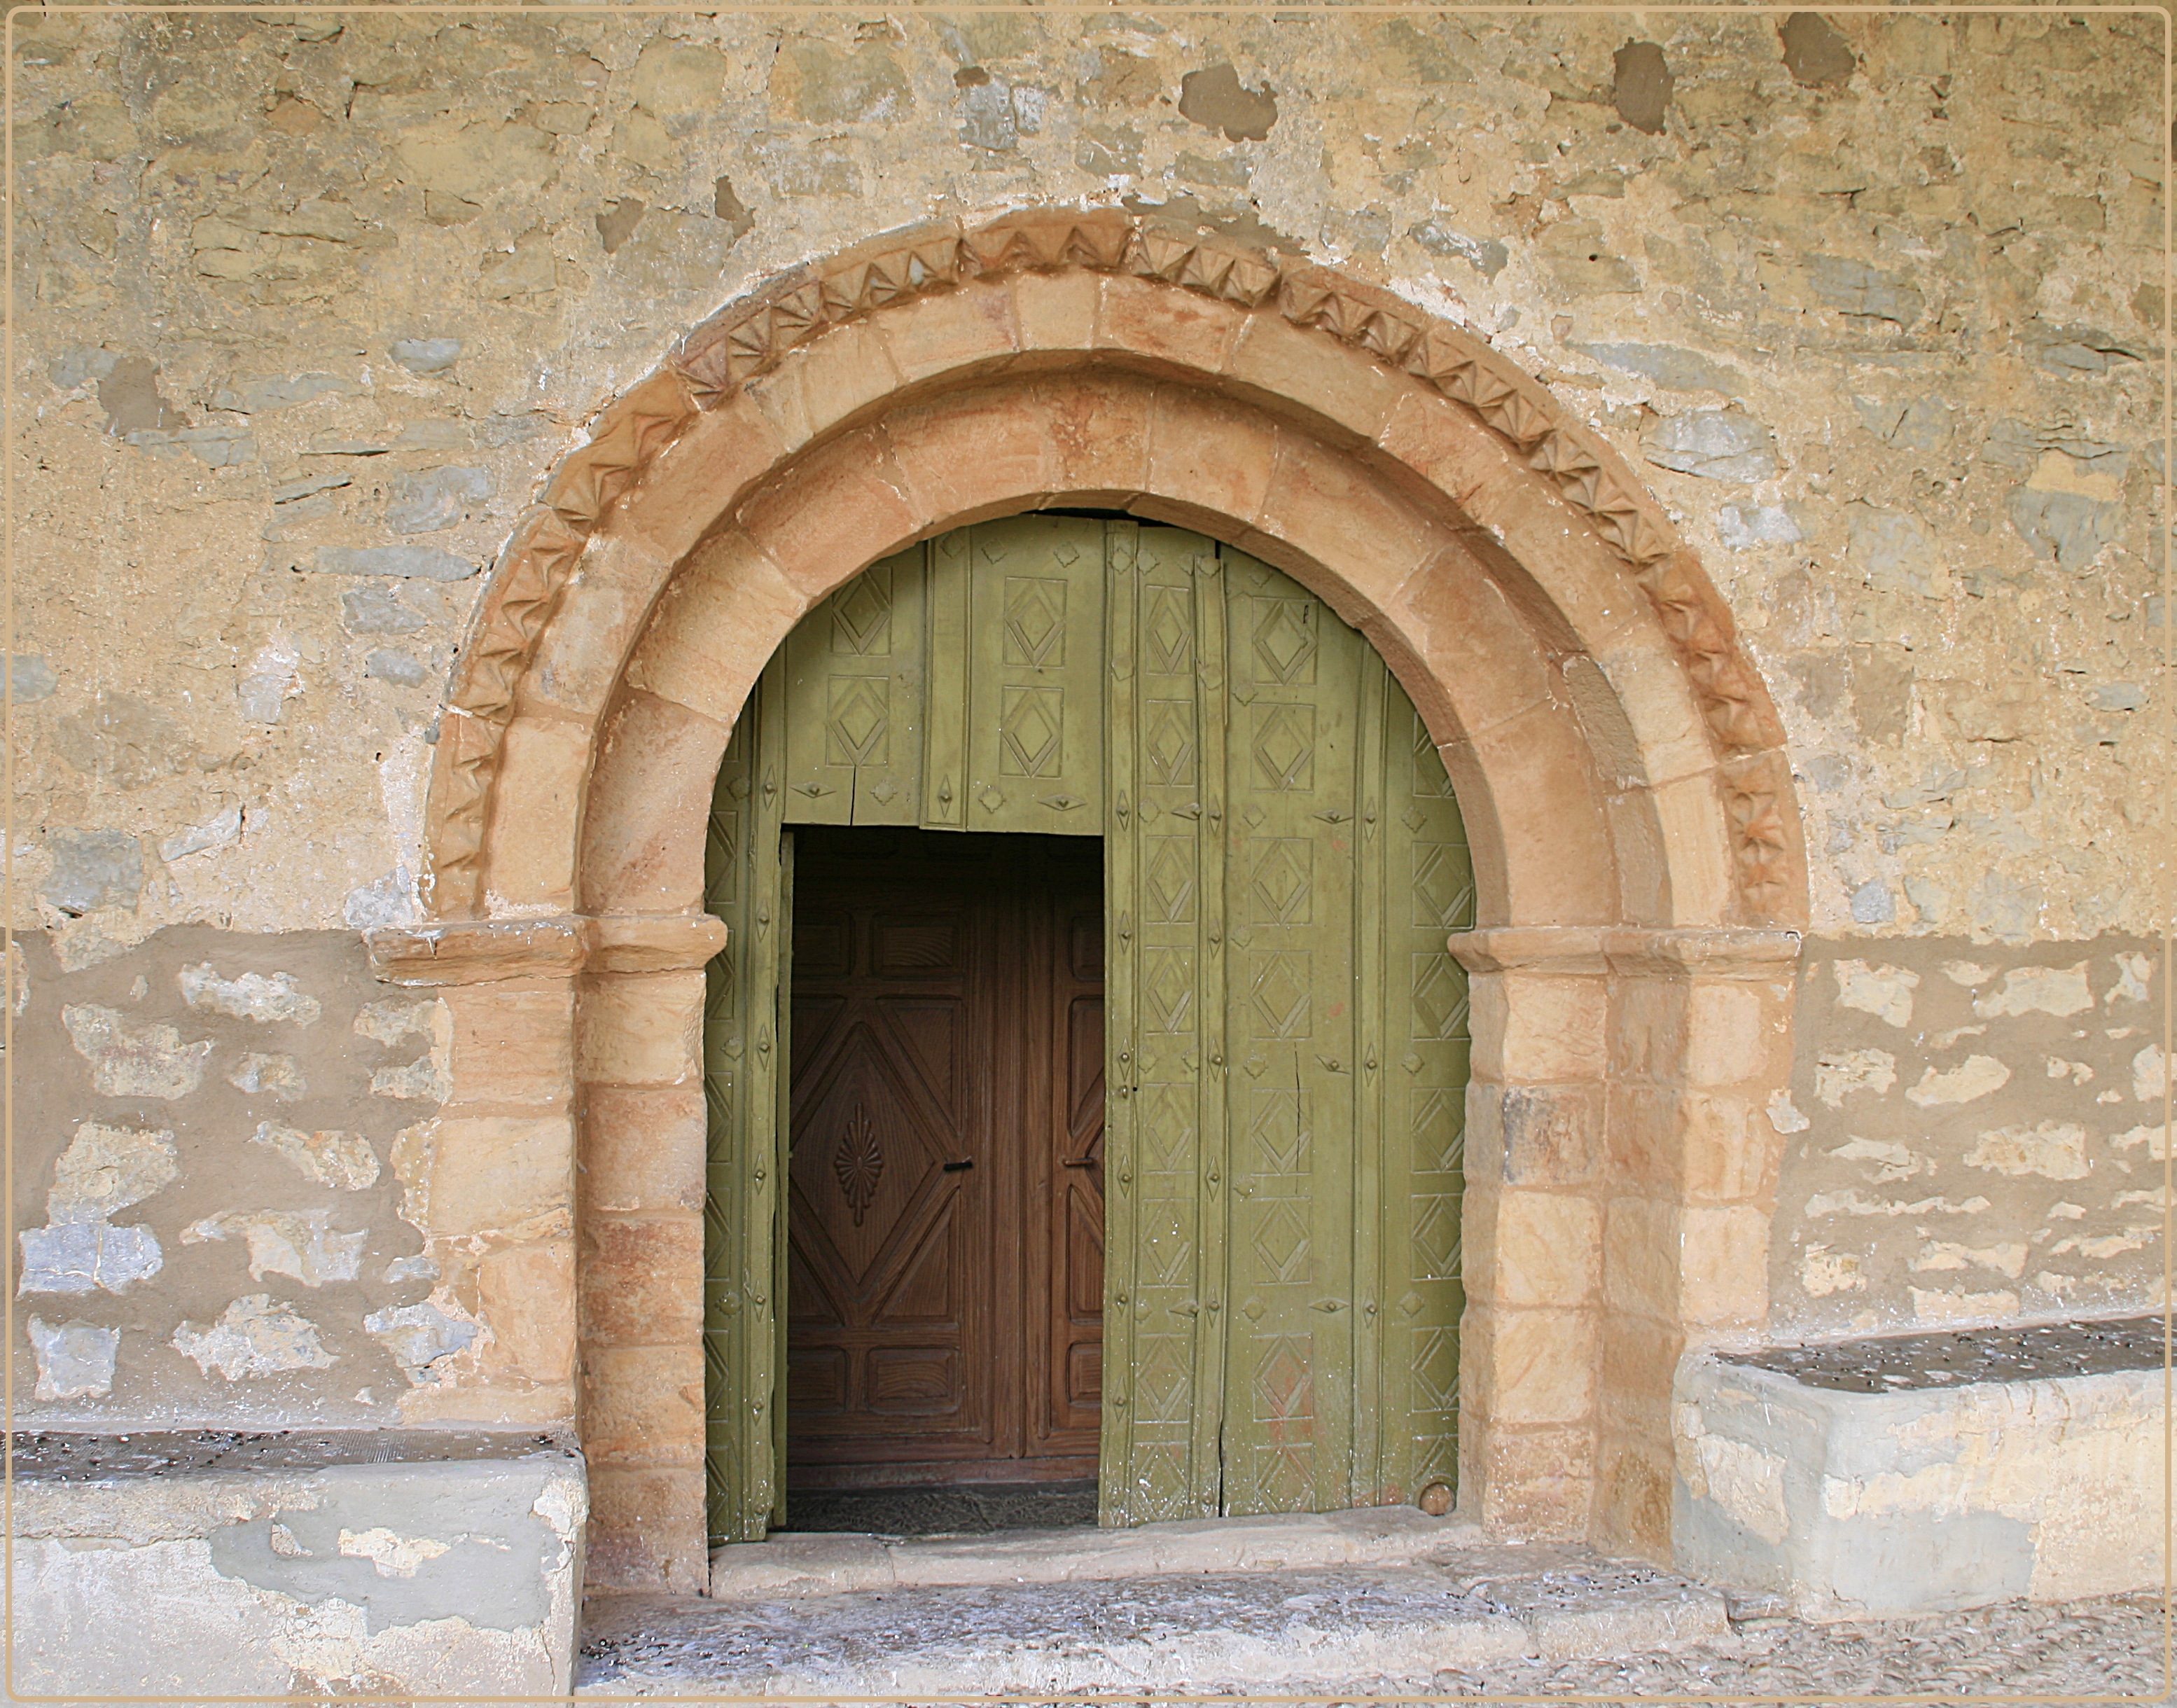
architecture, window, building, wall, arch, facade, chapel, brick, door, monastery, soria, estate, brickwork, hacienda, pinilladelcampo, ancient history